Anand, Gujarat

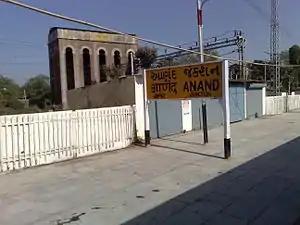
Anand Junction

Economy of the Anand is very vibrant which ranges from farming to big scale industries. Major crops includes Tobacco and Banana. Anand is home to the famous Amul Dairy, Vidya Dairy, Amul Chocolate Plant, Mogar and Gujarat Co-operative Milk Marketing Federation. Anand is home to famous educational institute named Institute of Rural Management Anand. Vitthal Udhyog Nagar, a very big industrial belt is located on the outskirts of the city. Many famous industries including HLE Glascoat Ltd.Elecon Engineering, Vulcan Industrial Engineering Co. Ltd, Warm Steam, The Charotar Iron Factory (est.1938), Milcent, Atlanta Electrics, Worldwide Overseas Travels and Alian Software are situated in this industrial belt. Also there are three vegetable markets which have developed in this city. The well known Shri Krishna Hospital, Karamsad is located near Anand. The first Aerospace company in Gujarat BC Instruments India Pvt Ltd, started operating in year 2004 and has prestigious AS9100 and NADCAP approvals. Leading electric motor and solar pump company ROTOMAG is located in Anand.